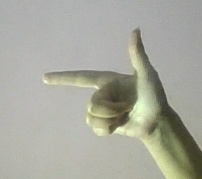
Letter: yaa